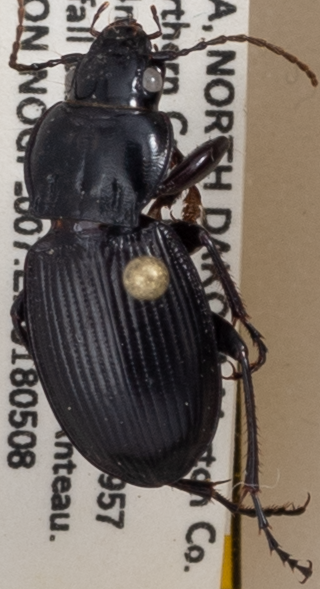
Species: Cyclotrachelus torvus
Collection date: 2018-05-08
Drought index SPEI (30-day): -0.264
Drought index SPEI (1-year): -0.492
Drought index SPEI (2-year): -0.24